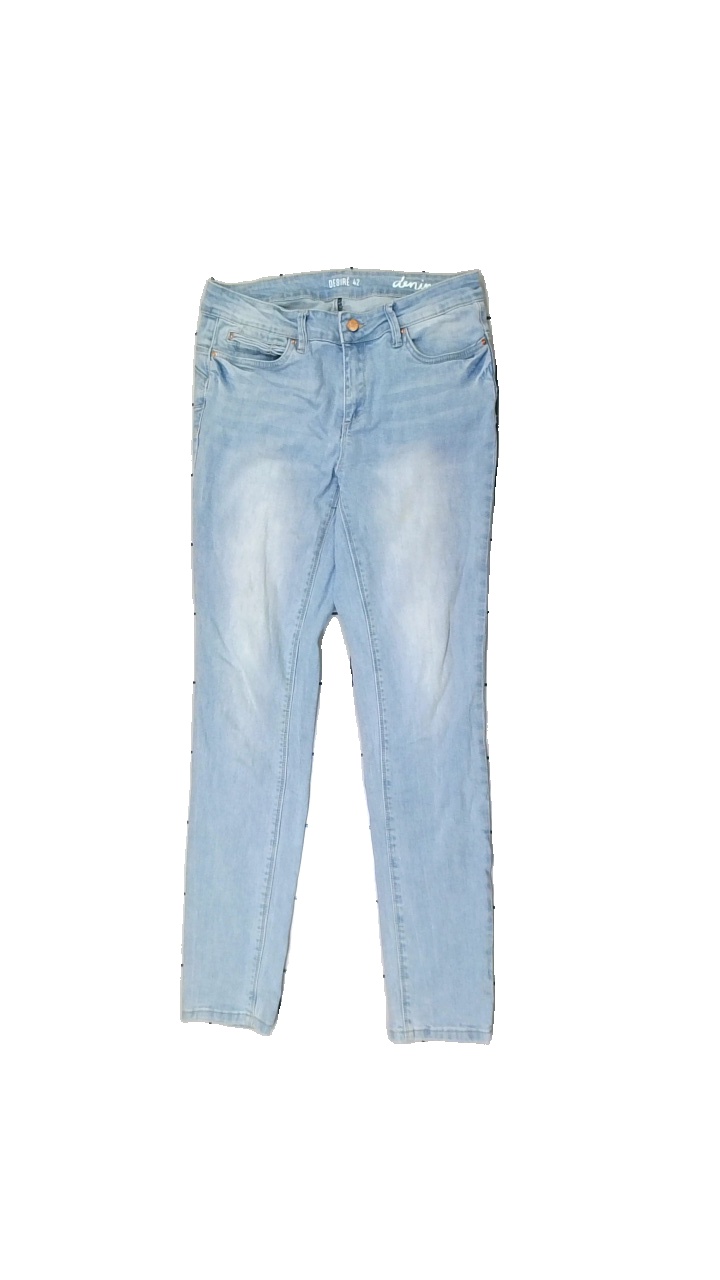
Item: Jeans (Ladies)
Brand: Denim
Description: Blue jeans from Denim, size 42. Okay condition.
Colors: Blue
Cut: Regular, Tight
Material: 100% cott
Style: Denim
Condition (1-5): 3
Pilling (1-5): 5
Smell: Minor
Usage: Reuse
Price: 50-100